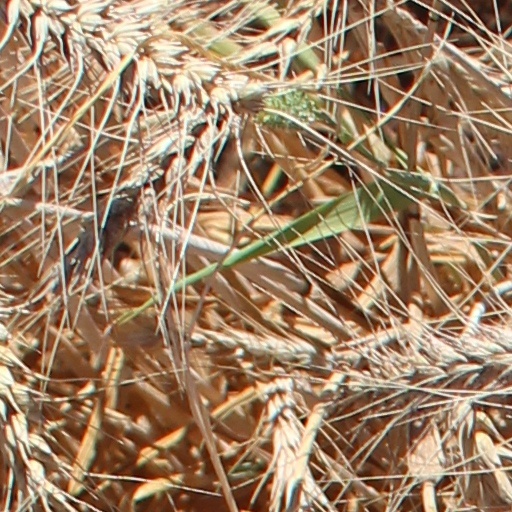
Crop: wheat